Axel Sjöberg

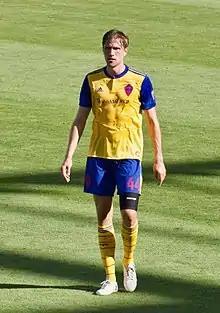

Axel Sjöberg (born 8 March 1991) is a Swedish former footballer.